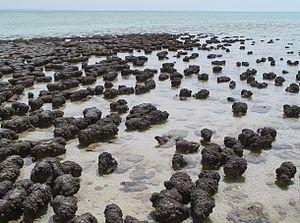
Stromatolithes dans la réserve naturelle marine de Hamelin Pool (Shark Bay, Australie).
L’explosion cambrienne désigne l'apparition soudaine – à l'échelle géologique – de la plupart des grands embranchements actuels de métazoaires ainsi que de quelques autres, disparus entre-temps, initiant ainsi une grande diversification des classes et des espèces animales, végétales et bactériennes. Certains auteurs n'hésitent pas à parler de « big bang zoologique au Cambrien », avec l'apparition en quelques dizaines de millions d'années de la quasi totalité des grands plans d'organisation connus actuellement.
Le récif, mot venant du portugais arracefe, arrecife puis recife lui-même tirant ses racines de l'arabe الرصيف ar-raṣīf, est le nom donné soit à une chaine de rochers à fleur d'eau ou submergée, soit une structure créée par l'accumulation de certains organismes vivants marins dont les plus connus sont les récifs de coraux des mers tropicales. Dans les deux cas, les récifs sont très dangereux pour les navigateurs.
Un stromatolithe ou stromatolite est une structure laminaire souvent calcaire qui se développe en milieu aquatique peu profond, marin ou d'eau douce continentale.
La cellule — du latin cellula « cellule de moine » — est l'unité biologique structurelle et fonctionnelle fondamentale de tous les êtres vivants connus. C'est la plus petite unité vivante capable de se reproduire de façon autonome. La science qui étudie les cellules est appelée biologie cellulaire.
L'origine de la vie sur Terre demeure incertaine. Les plus anciens micro-organismes fossiles observés sont datés d'au moins 3,5 Ga durant le Paléoarchéen. Une étude publiée en 2015 sur des inclusions de carbone considérées comme d'origine organique leur assigne un âge de 4,1 milliards d'années et plus récemment des précipités hydrofuges sous-marins trouvés dans des roches sédimentaires ferrugineuses de la ceinture de roches vertes de Nuvvuagittuq ont été interprétés comme de possibles traces de vie il y a au moins 3,77 milliards d'années et peut-être 4,28 milliards d'années. Si leur origine biologique est confirmée, la vie pourrait donc être apparue dès l'Hadéen.
Un tapis microbien est une pellicule multicouche constituée de micro-organismes, principalement des bactéries et des archées. Les tapis microbiens se développent aux interfaces entre différents types de matériaux, principalement sur des surfaces immergées ou humides, bien que quelques-uns survivent dans les déserts. Ils colonisent des environnements dont la température varie de −40 °C à 120 °C. Quelques-uns se trouvent sous forme d'endosymbiontes d'animaux.
Appelé Hamelin pool en anglais, le havre Hamelin est une baie australienne située à l'intérieur du golfe de l'océan Indien que l'on appelle baie Shark, sur la côte ouest de l'Australie-Occidentale.
Cette page n'a ni la prétention ni pour objet de proposer une liste exhaustive des références relatives à l'origine, une telle entreprise serait, bien entendu, sans fin... Son ambition est de présenter une liste d'ouvrages, de publications ou de sites Web reconnus par la communauté scientifique comme incontournables ou majeurs, qu'ils soient généraux ou plus ciblés. Le second objectif de cette page est, pour chaque domaine, d'en présenter les grandes lignes historiques de la littérature ainsi que d'en citer les auteurs ayant le plus de notoriété.
La bioconstruction est la construction d'éléments architectoniques par des espèces marines ou terrestres.